Rowan County War

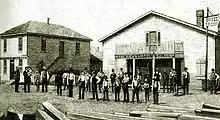
D.B. Logan's forces outside American Hotel

Martin was promptly jailed, and then taken to the Clark County jail in Winchester, Kentucky, due to fears for his safety. This led Tolliver's brother, Craig Tolliver, to kill two cousins of D.B. Logan, an ally of Martin. Tolliver supporters soon gained control over the county.